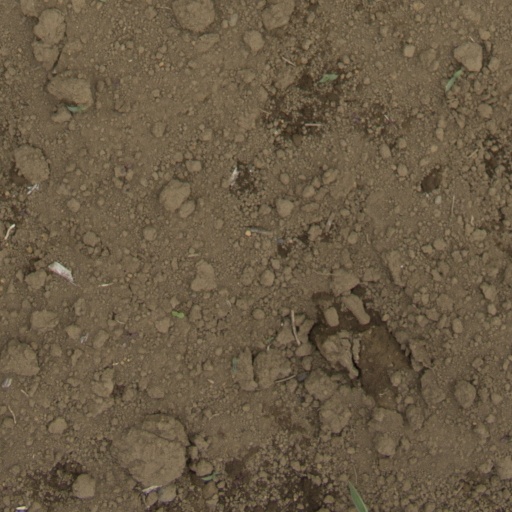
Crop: Jerusalem artichoke